Kambojika Putta Khemara Tarei

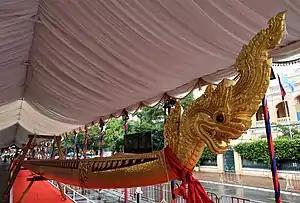
On display next to Royal Palace in Phnom Penh.

Kambojika Putta Khemara Tarei (Khmer: កម្ពោជិកបុត្តាខេមរាតរី) is a dragon boat from Cambodia. The boat holds the Guinness record of being the longest dragon boat in the world. With an overall length of , in November 2018, the boat beat the previous record of set by a Chinese dragon boat in May 2016. The boat was showcased during the 2018 Water Festival in Phnom Penh.